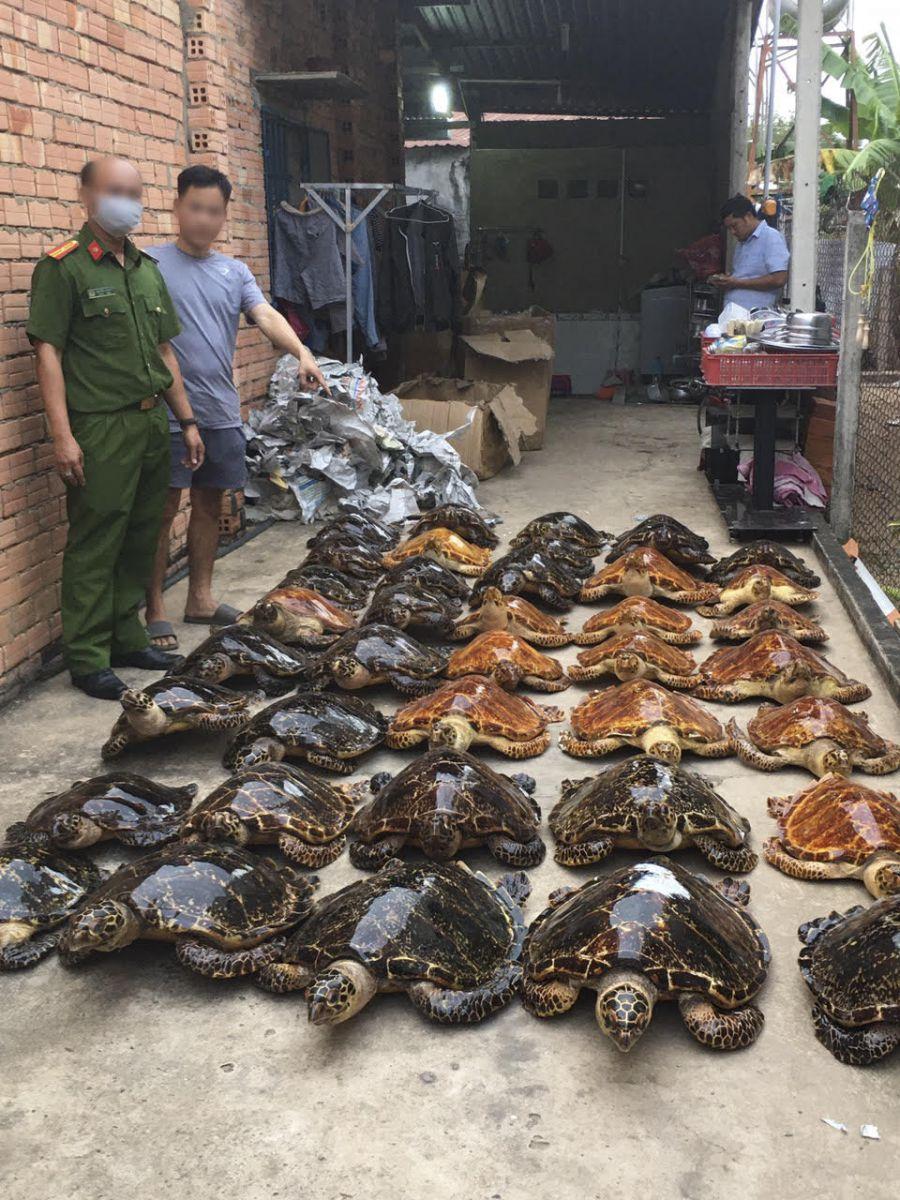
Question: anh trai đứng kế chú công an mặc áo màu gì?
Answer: mặc áo màu xám